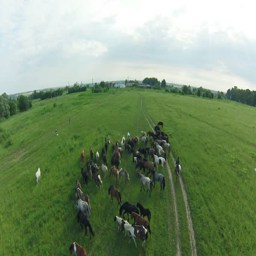
horses graze in the meadow .